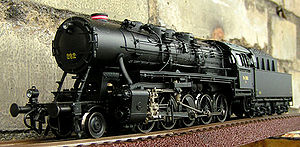
Modeltog
Model af DSBs N202 fra firmaet Roco
Model af DSBs damplokomotiv N 202, fremstillet af Roco i 2004. Skala H0. Billedet er publiceret og fotograferet af Occam fra http://mj-blog.dk og stilles til rådighed efter nedenstående licens.
Modeltog eller modeljernbane er betegnelsen for skalamodeller af virkelighedens jernbane. Det forekommer både som legetøjstog for børn og som hobby, hvor der lægges vægt på en naturtro gengivelse af virkelighedens jernbanedrift.